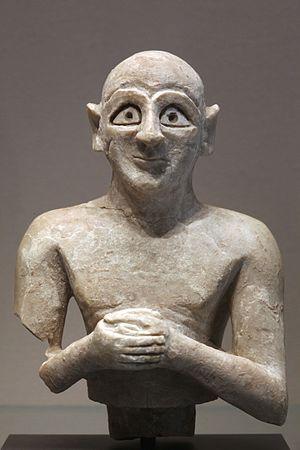
André Parrot, né le 15 février 1901 à Désandans et mort le 24 août 1980 à Paris, est un pasteur et archéologue français, spécialiste du Proche-Orient ancien. Il est directeur du Musée du Louvre de 1968 à 1972.